Aparajita Tumi

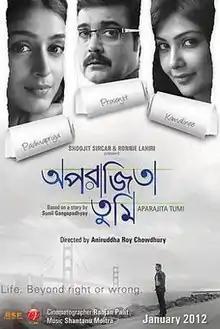
Film poster

Aparajita Tumi ("") is a 2012 Indian Bengali-language drama film directed by Aniruddha Roy Chowdhury. The film stars Prosenjit Chatterjee, Kamalinee Mukherjee, Padmapriya Janakiraman, Chandan Roy Sanyal, and Indraneil Sengupta. It is a venture of director Aniruddha Roy Chowdhury after his successful and critically acclaimed movie Antaheen. This film also had Shantanu Moitra as the music director and Anindya and Chandril as lyricists like Tony's previous film. The film is an adaptation of the novel "Dui Nari Hathe Tarbari" by famous Bengali writer Sunil Gangopadhyay.